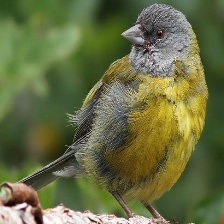
Species: PATAGONIAN SIERRA FINCH
Scientific name: PHRYGILUS PATAGONICUS
ImageNet parent category: house_finch